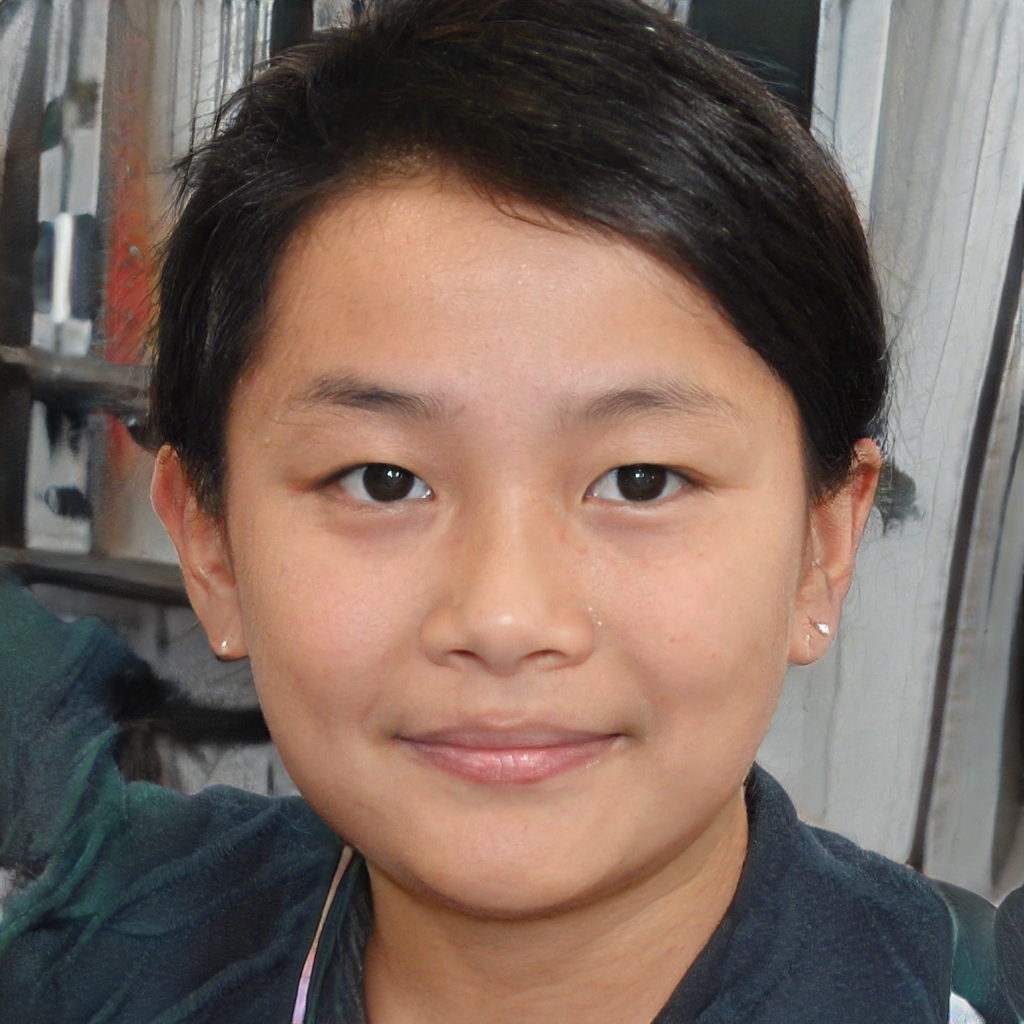
Gender: Female